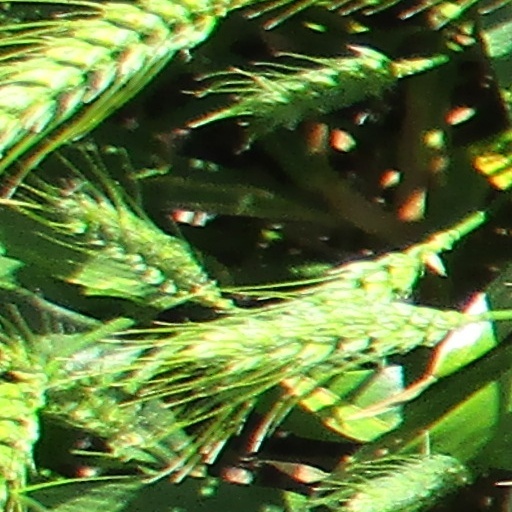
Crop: wheat